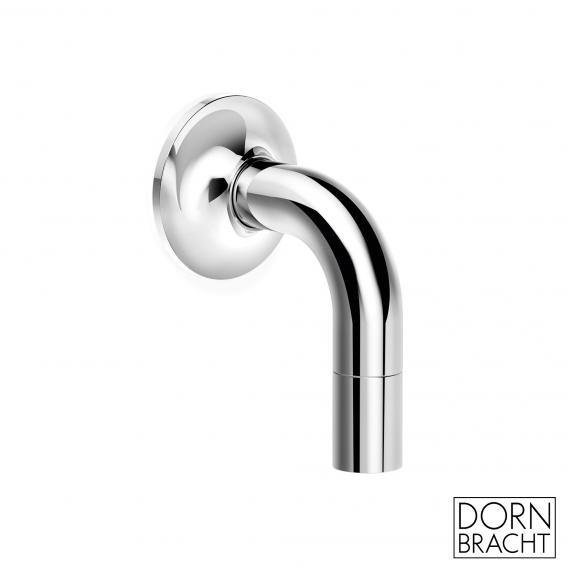
Dornbracht Vaia Wall Elbow
Product Features Product Data Sheet Assembly Instructions Care Instructions
Brand: Dornbracht
Category: Hardware > Plumbing > Plumbing Fixture Hardware & Parts > Shower Parts > Shower Arms & Connectors